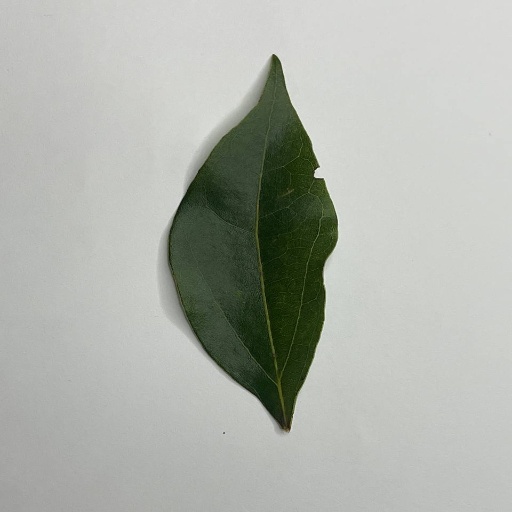
Species: Camphor
Leaf condition: Healthy Leaf